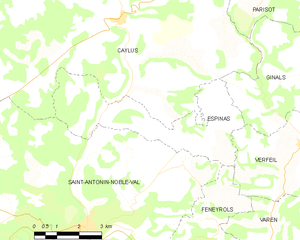
Carte des communes françaises Espinas